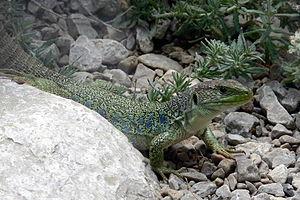
Le Lézard ocellé est une espèce de sauriens de la famille des Lacertidae. C'est le plus grand lézard d'Europe. Il vit dans les pelouses sèches et milieux ouverts légèrement embroussaillés, habitats typiques du milieu méditerranéen dans le sud-ouest de l'Europe. À l'instar de nombreux lézards, il reste inféodé aux milieux ensoleillés. Quatre sous-espèces sont reconnues et se partagent l'aire de répartition naturelle, il s'agit de T. l. ibericus, T. l. lepidus, T. l. nevadensis et T. l. oteroorum.